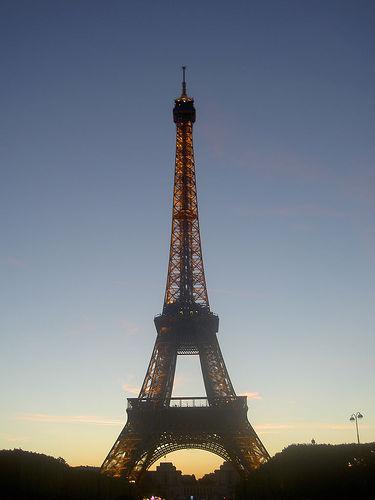
Weather: sun or clear